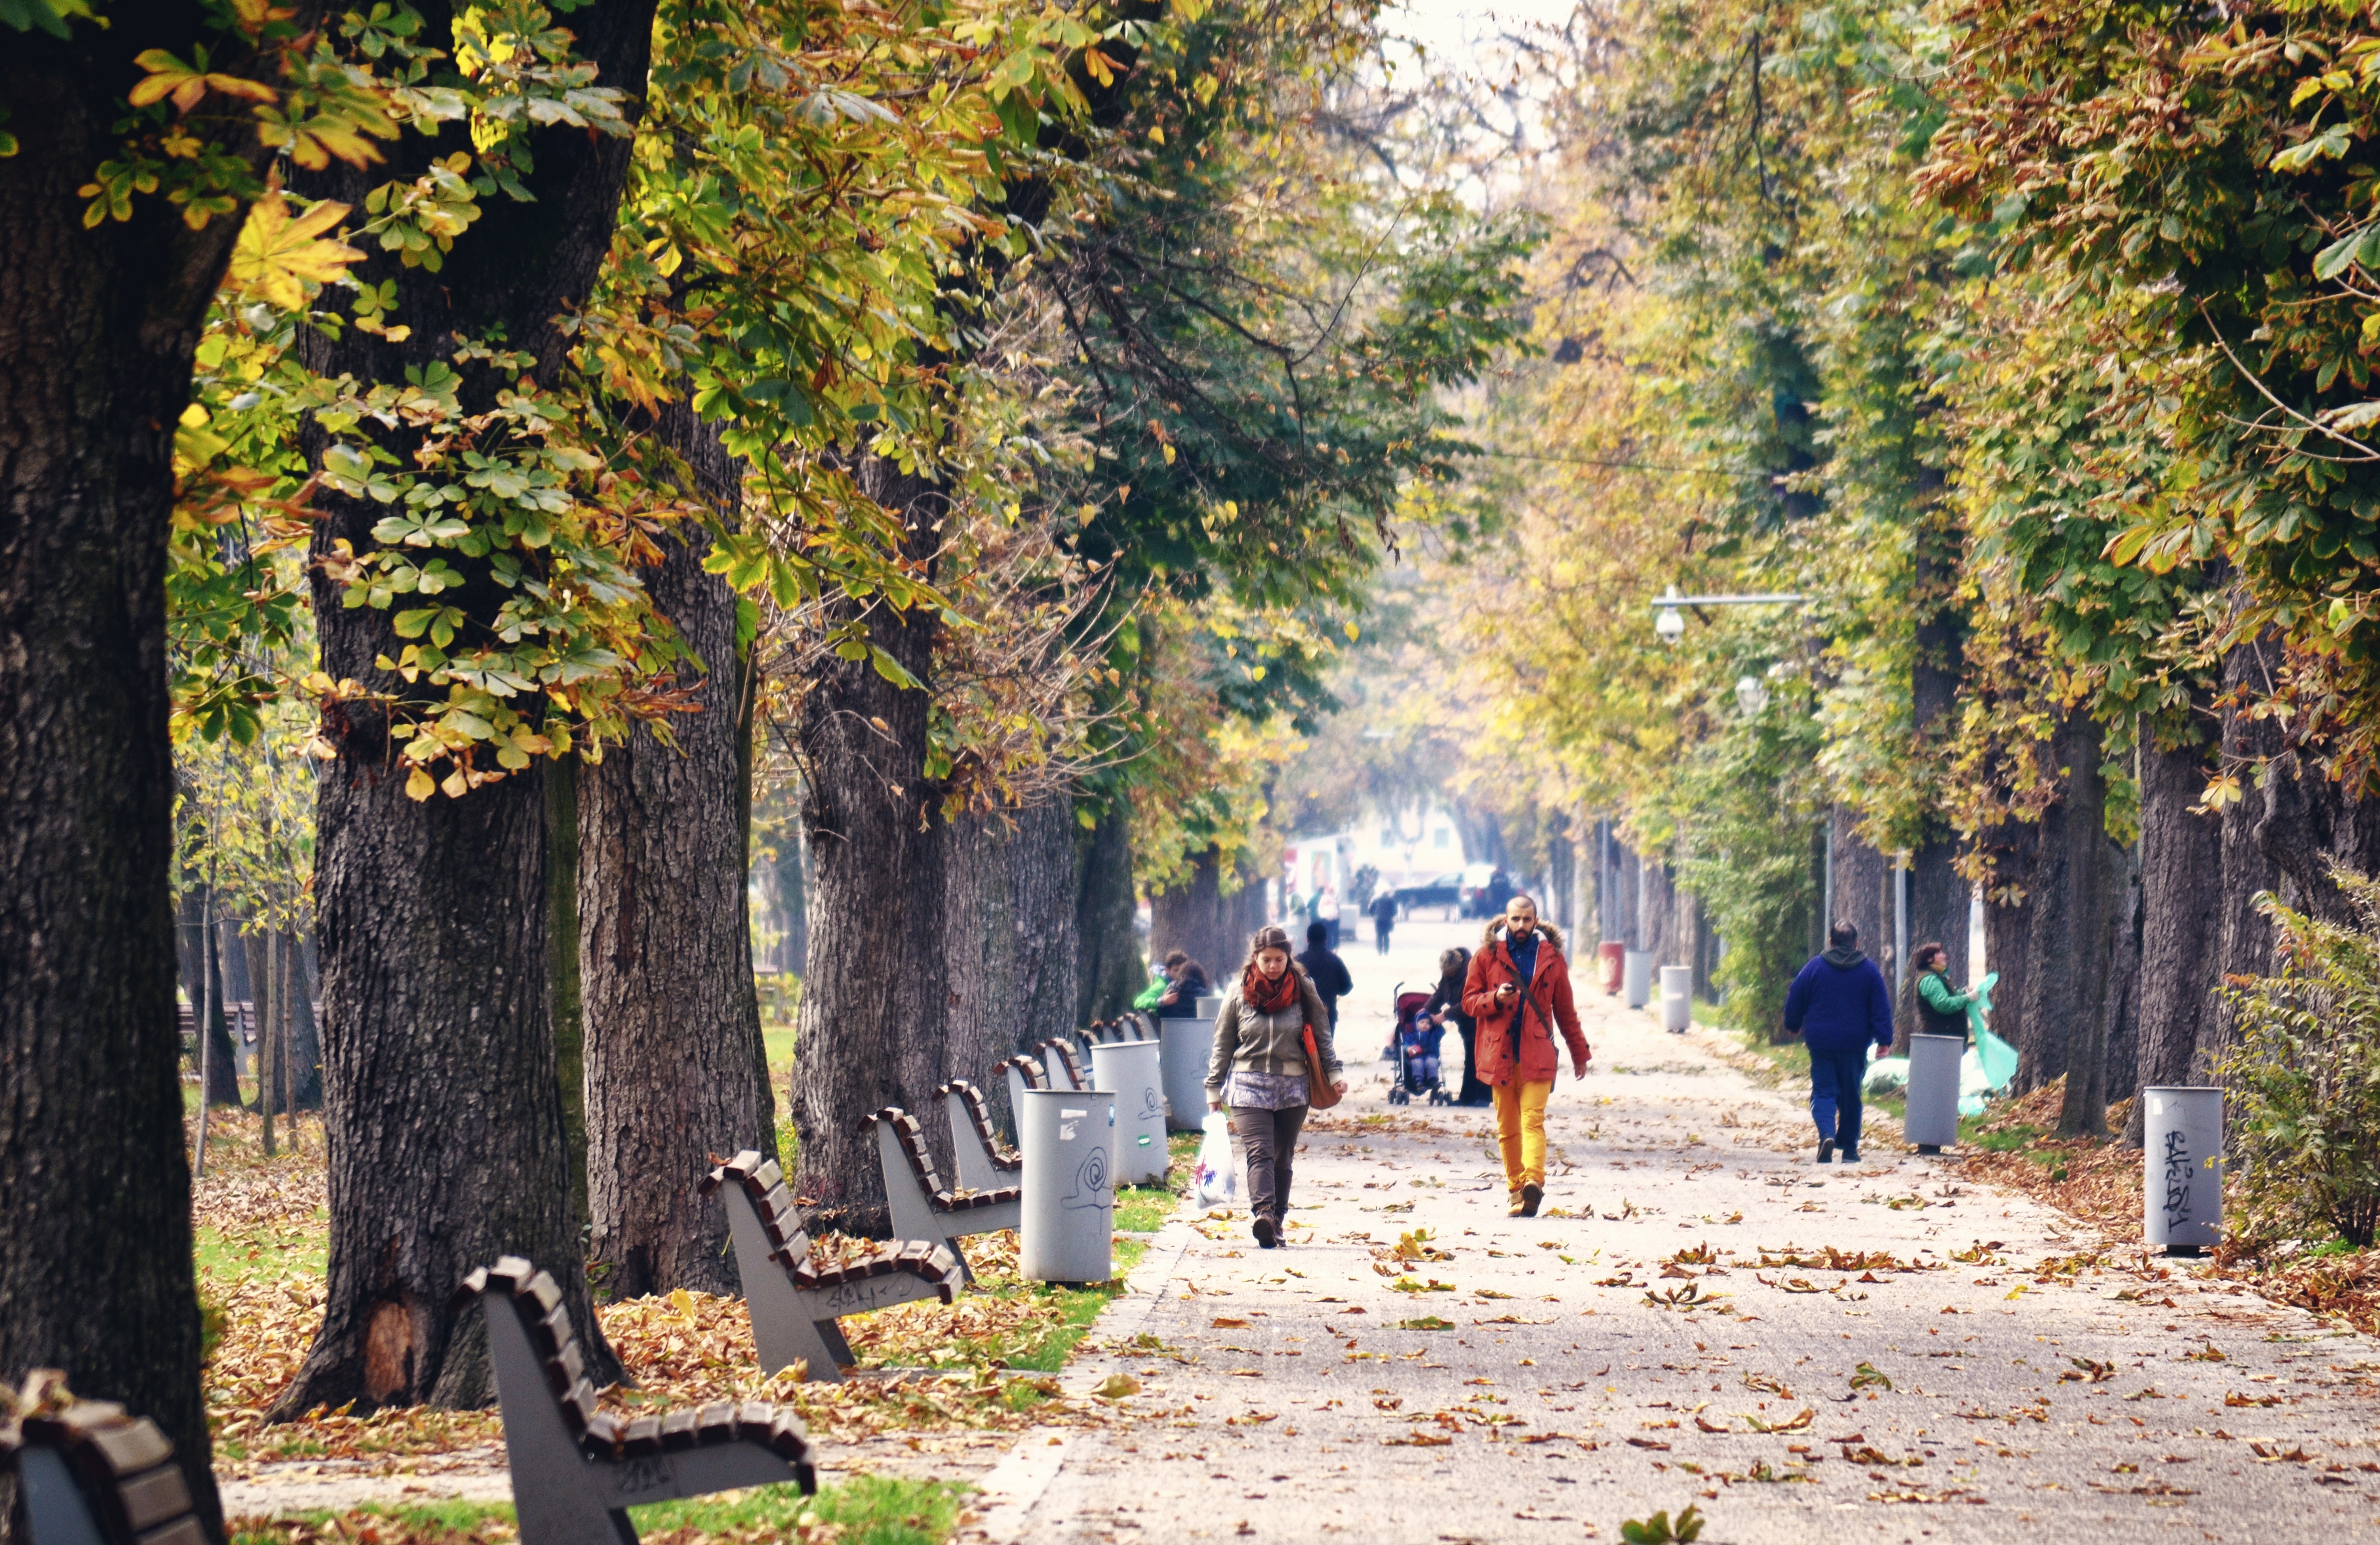
landscape, tree, nature, forest, path, outdoor, walking, people, road, trail, bench, leaf, walkway, orange, scenic, natural, autumn, park, yellow, season, trees, sunny, scene, woodland, habitat, ecosystem